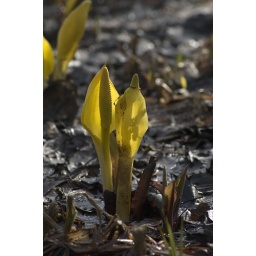
uncommon wild flower found in wet bogs in the rockies. are much loved by bears in the spring, so photographers be ware!